Nysa, Poland

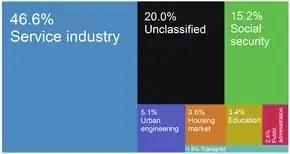
Nysa city budget income sources as of 2015

During the Napoleonic Wars Neisse was taken by the French in 1807. It retained its mostly Catholic character within the predominantly Protestant province of Silesia in the Kingdom of Prussia. Because of its many churches from the Gothic and Baroque periods the town was nicknamed "the Silesian Rome". In 1816–1911, the town was the seat of the Neisse District, after which it became an independent city. During the Second Schleswig War of 1864, Prussians held Danish prisoners of war in the town, who built a road named "Aleja Duńczyków" ("Avenue of the Danes"), which is commemorated by a memorial stone. During the Franco-Prussian War of 1870–1871 some 18,000 French POWs were brought to the town, however, 5,000 were soon relocated elsewhere. According to the Prussian census of 1910, the city of Neisse had a population of 25,938, of whom around 95% spoke German, 4% spoke Polish and 1% were bilingual.